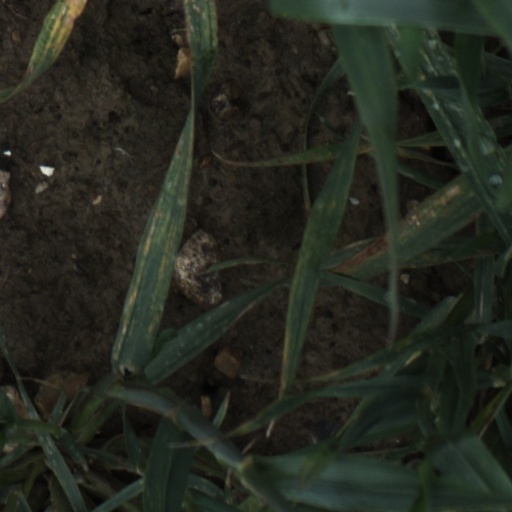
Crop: wheat